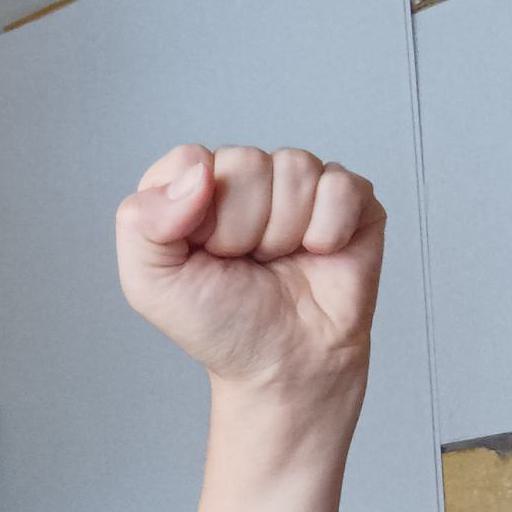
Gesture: fist